John Bigelow Jr.

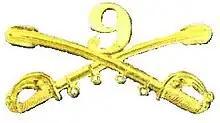
9th Regiment United States Cavalry insignia

Bigelow was appointed from New York and graduated from the United States Military Academy at West Point, New York in 1877. He requested cavalry and was assigned to the 10th U.S. Cavalry but served with the 9th U.S. Cavalry for a time before going back to the 10th. While at the Military Academy Bigelow met Henry Ossian Flipper a classmate who had been born a slave. Bigelow faced for the first time the racism then prevailing in America. His upbringing in Europe did not prepare him for such hatred. His efforts to explain what he saw in Europe only inflamed other racists. With subtle help from his peers, Flipper was the first "negro" to graduate from West Point.